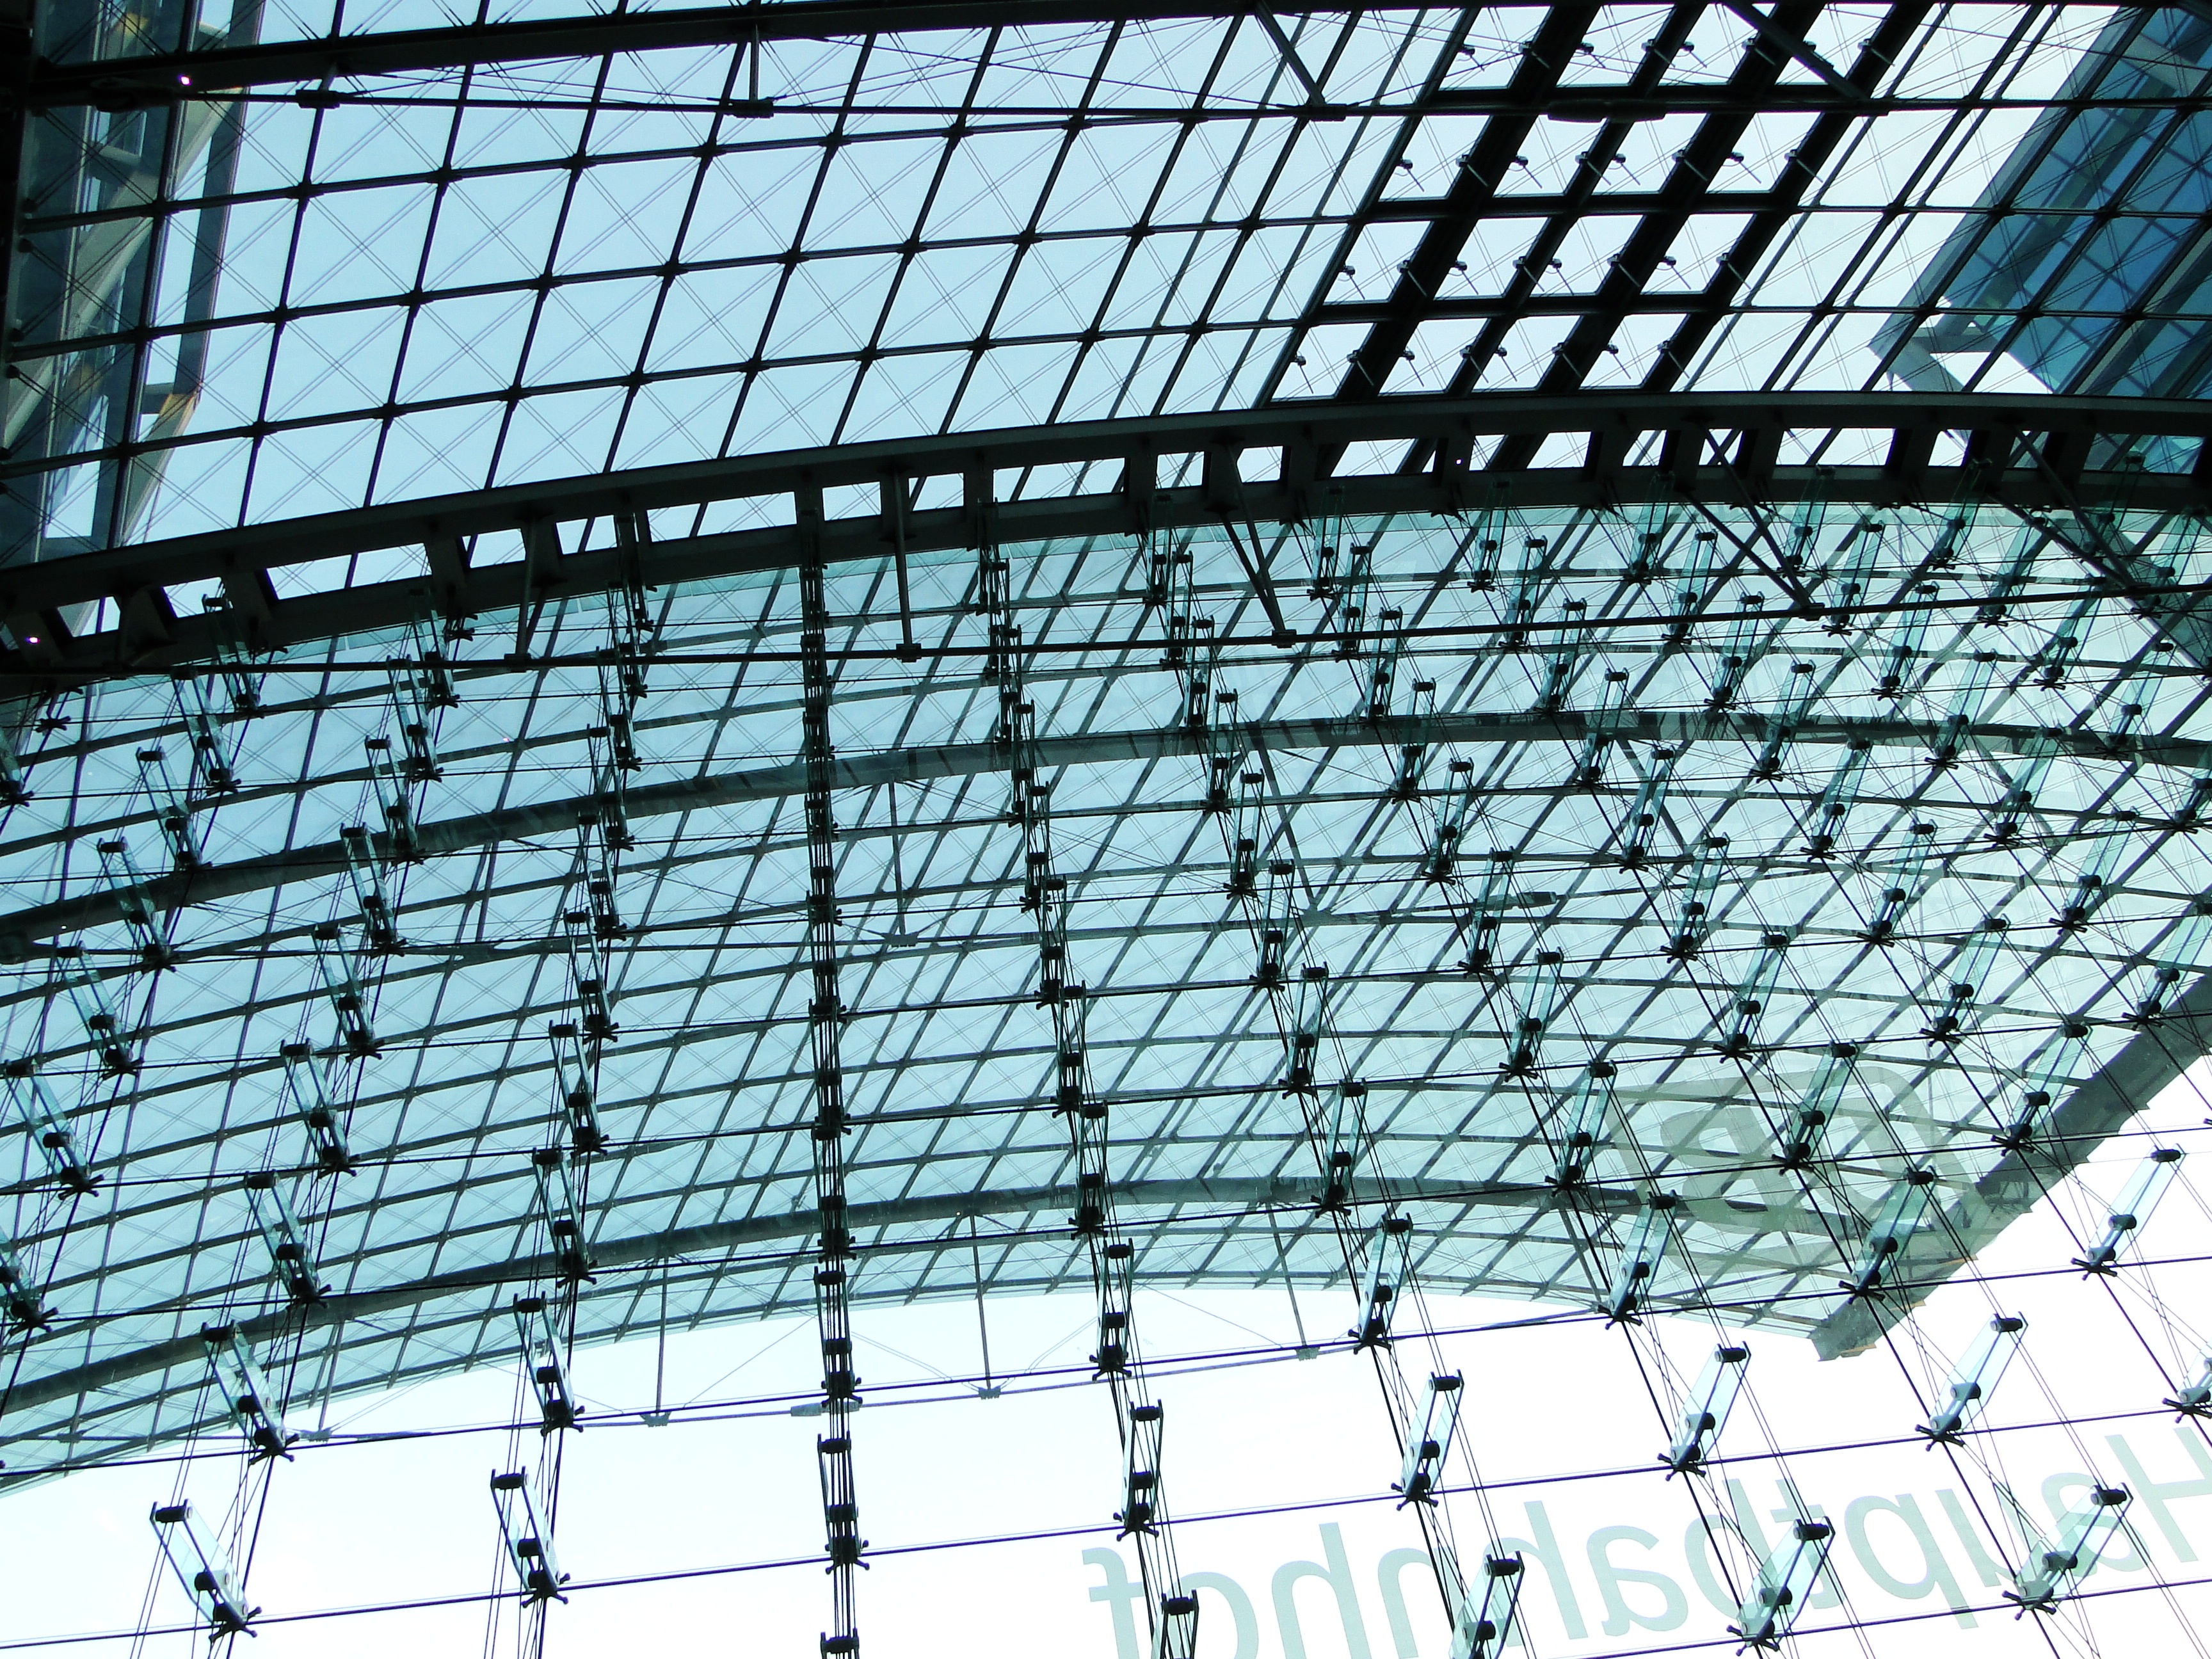
architecture, structure, roof, city, skyscraper, line, facade, stadium, tower block, arena, net, symmetry, berlin, dome, shape, daylighting, sport venue, outdoor structure